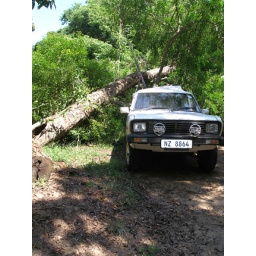
tree in car